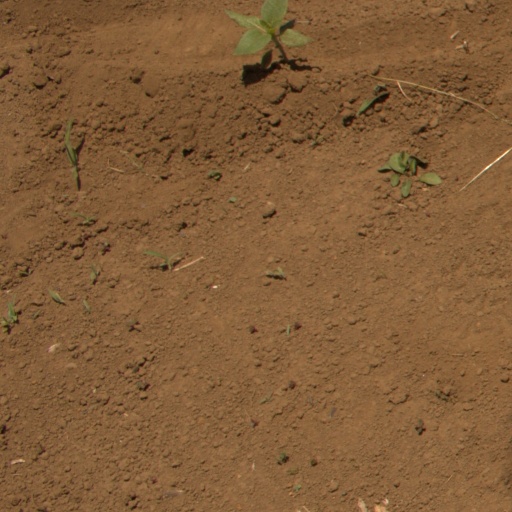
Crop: Jerusalem artichoke